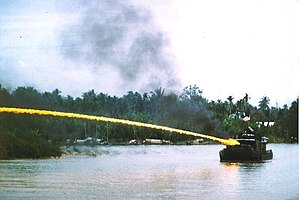
Napalm
En amerikansk flodbåd, der skyder napalm i Vietnam.
Napalm er en militær form for benzin-gele, der typisk nedkastes fra fly i form af brandbomber.